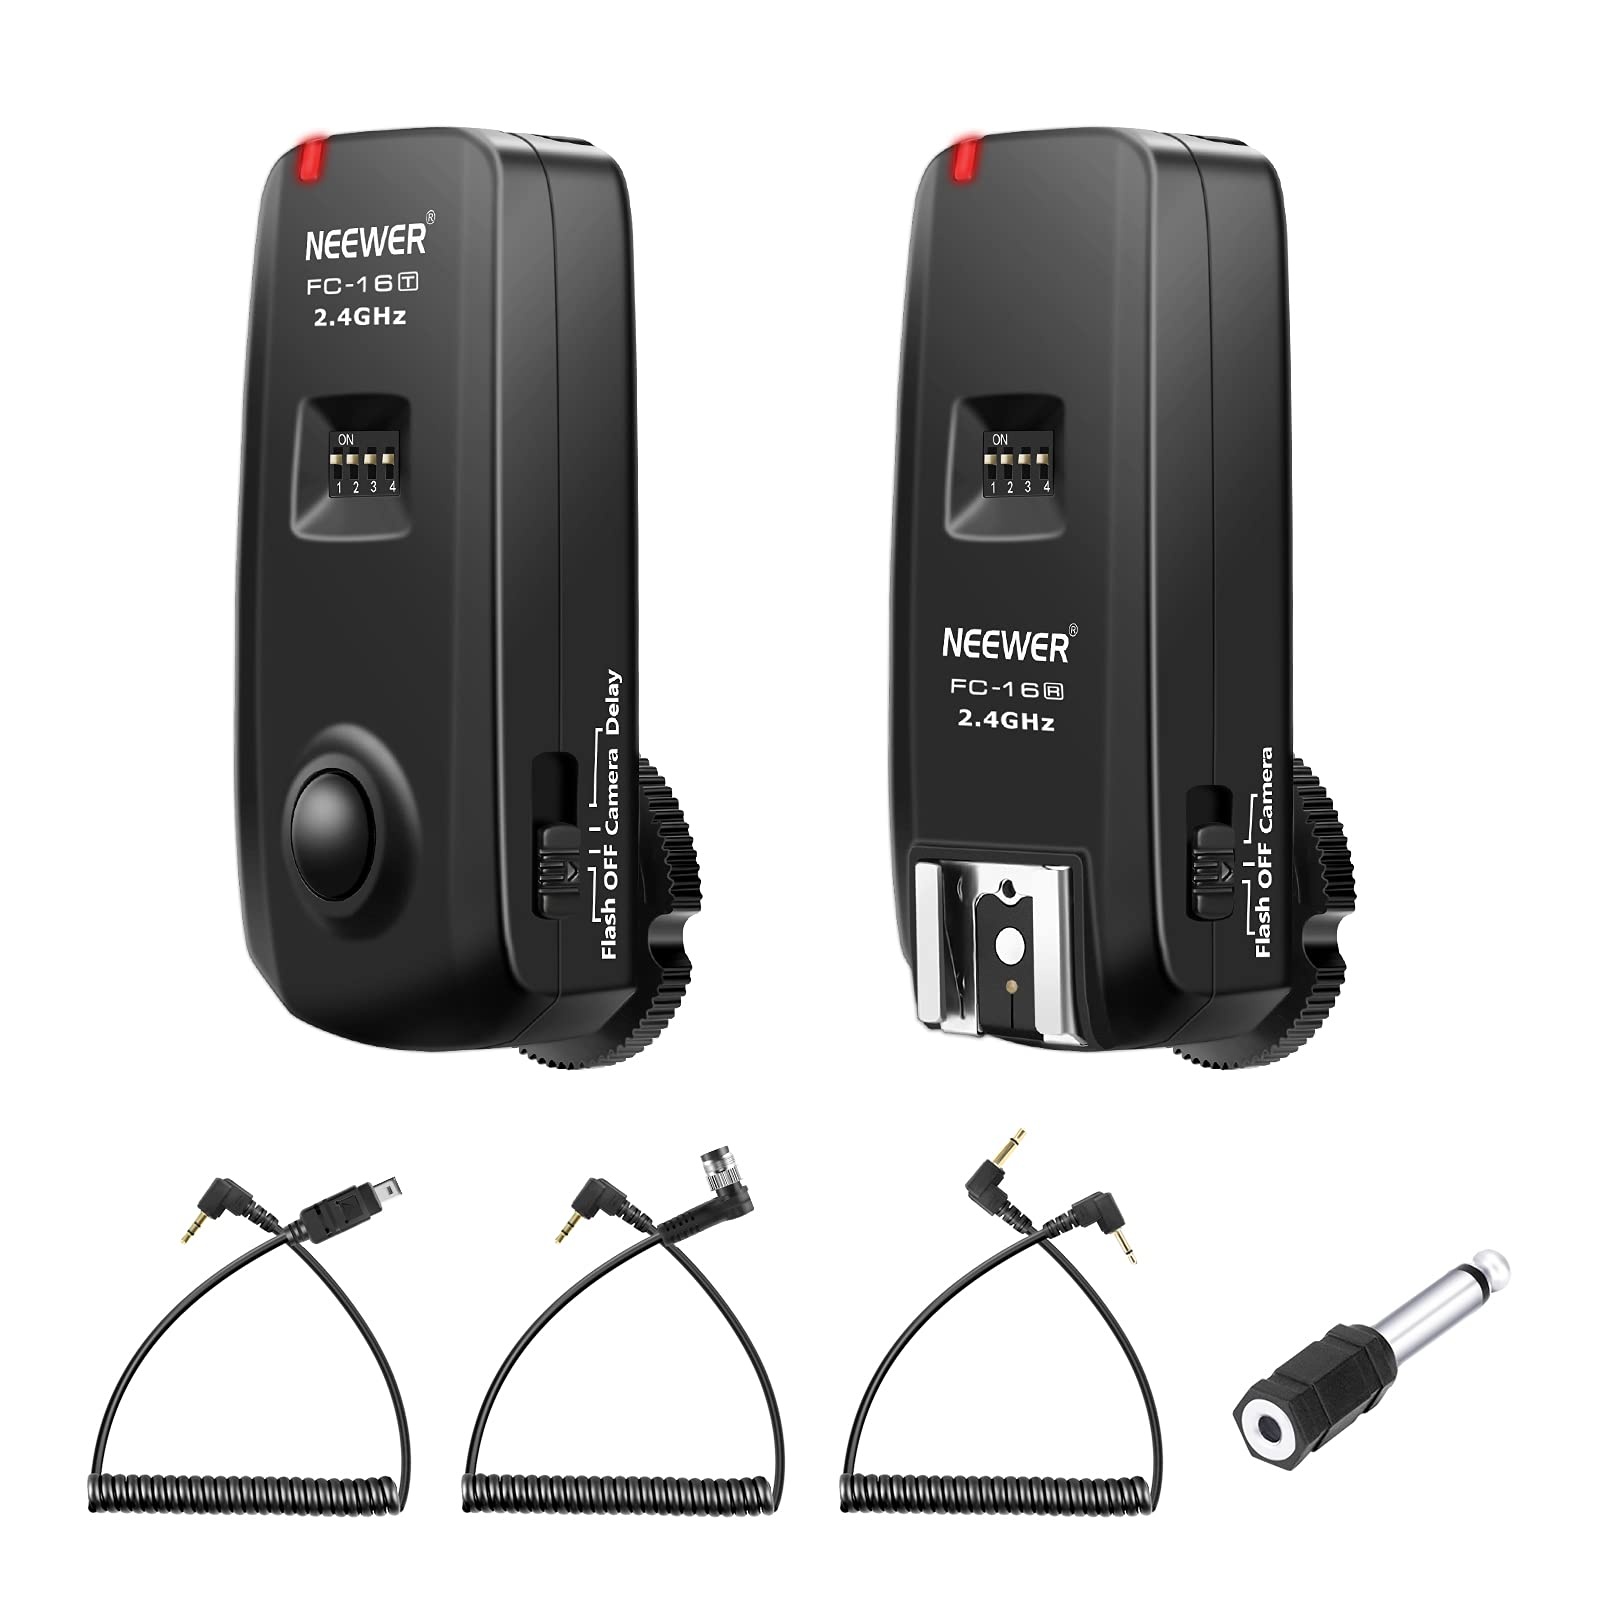
Neewer FC-16 Multi-Channel 2.4GHz 3-IN-1 Wireless Flash/Studio Flash Trigger with Remote Shutter for Nikon D7100 D7000 D5100 D5000 D3200 D3100 D600 D90 D800E D800 D700 D300S D300 D200 D4 D3S D3X D2Xs
Brand: NEEWER Color: Black Features: Wireless Frequency System: 2.4GHz Operating Distance: up to 100 meters 16 Selectable Channels Also Compatible with: Fuji S5 Pro, S3 Pro Includes: Wireless Camera Flash Trigger and Camera Remote Control Function (1 Transmitter, 1 Receiver) + N1 camera cable + N3 camera cable + Flash Sync Cable + PC Sync Cord + Sync Adapter Binding: Electronics Release Date: 02-03-2015 model number: 10081853@@1 Part Number: 10081853@@1 Details: Neewer Wireless Flash Trigger for Nikon The Neewer Photo wireless flash trigger receiver and transmitter can serve you in a multitude of functions. To use this set as a wireless remote control, plug in the included N-Cable to both the receiver and your camera's compatible input. Make sure the receiver's and the transmitter's switches are set to 'CAMERA' mode and then use the transmitter to wirelessly autofocus and take pictures. Similarly you can employ a wired remote method simply by plugging in the N-Cable to the transmitter alone and proceeding to use this without the receiver. Finally, if you wish to use this pack for wireless flash / studio flashtriggering purposes, first attach the transmitter to your camera's hot shoe mount. Attach your flash to the hot shoe mount of the receiver and make sure the switches are set to 'FLASH' mode and you can proceed to position the flash however you desire and take photos normally. Features: Frequency: 2.4Ghz Operating Distance: up to 25m. 16 Selectable Channels. 1/4' Tripod Mount. Sync Speed: 1/250 second. Power Supply: 2x alkaline AAA batteries Wireless Frequency System: 2.4GHz 16 Selectable Channels Also Compatible with: Fuji S5 Pro, S3 Pro Includes: Wireless Camera Flash Trigger and Camera Remote Control Function (1 Transmitter, 1 Receiver) + N1 camera cable + N3 camera cable + Flash Sync Cable + PC Sync Cord + Sync Adapter EAN: 0803201274122 Package Dimensions: 8.1 x 5.5 x 1.9 inches Languages: English
Brand: Neewer
Category: Cameras & Optics > Camera & Optic Accessories > Camera Parts & Accessories > Camera Remote Controls